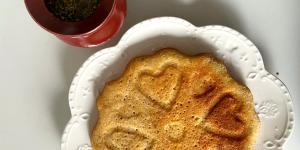
torta matera de limon